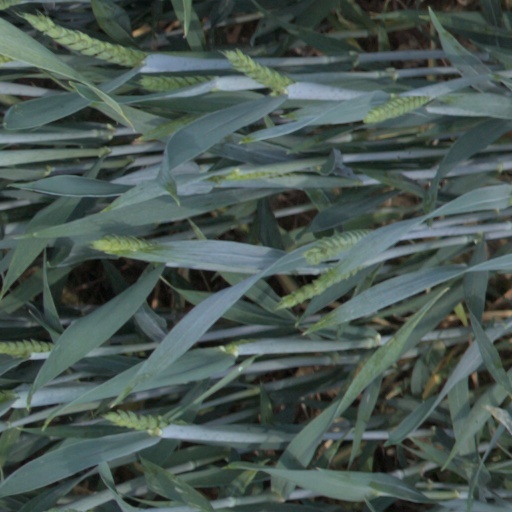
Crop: wheat